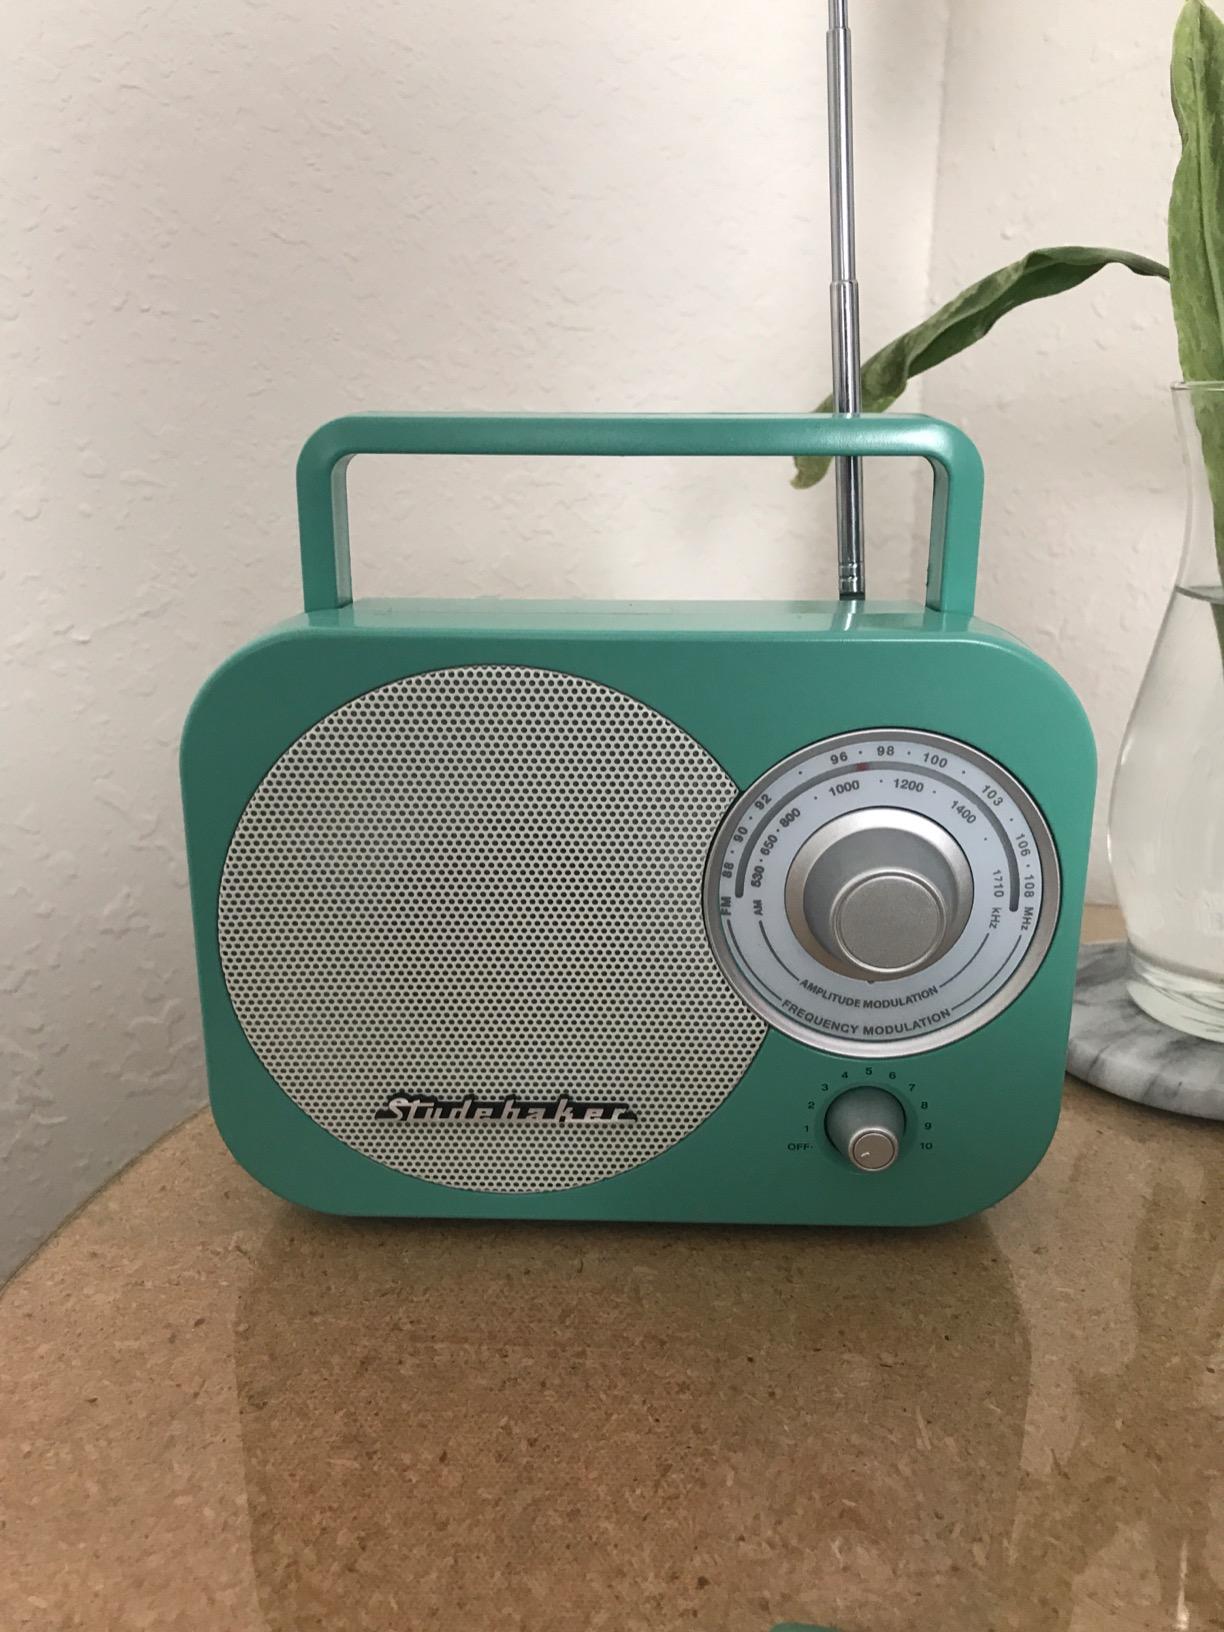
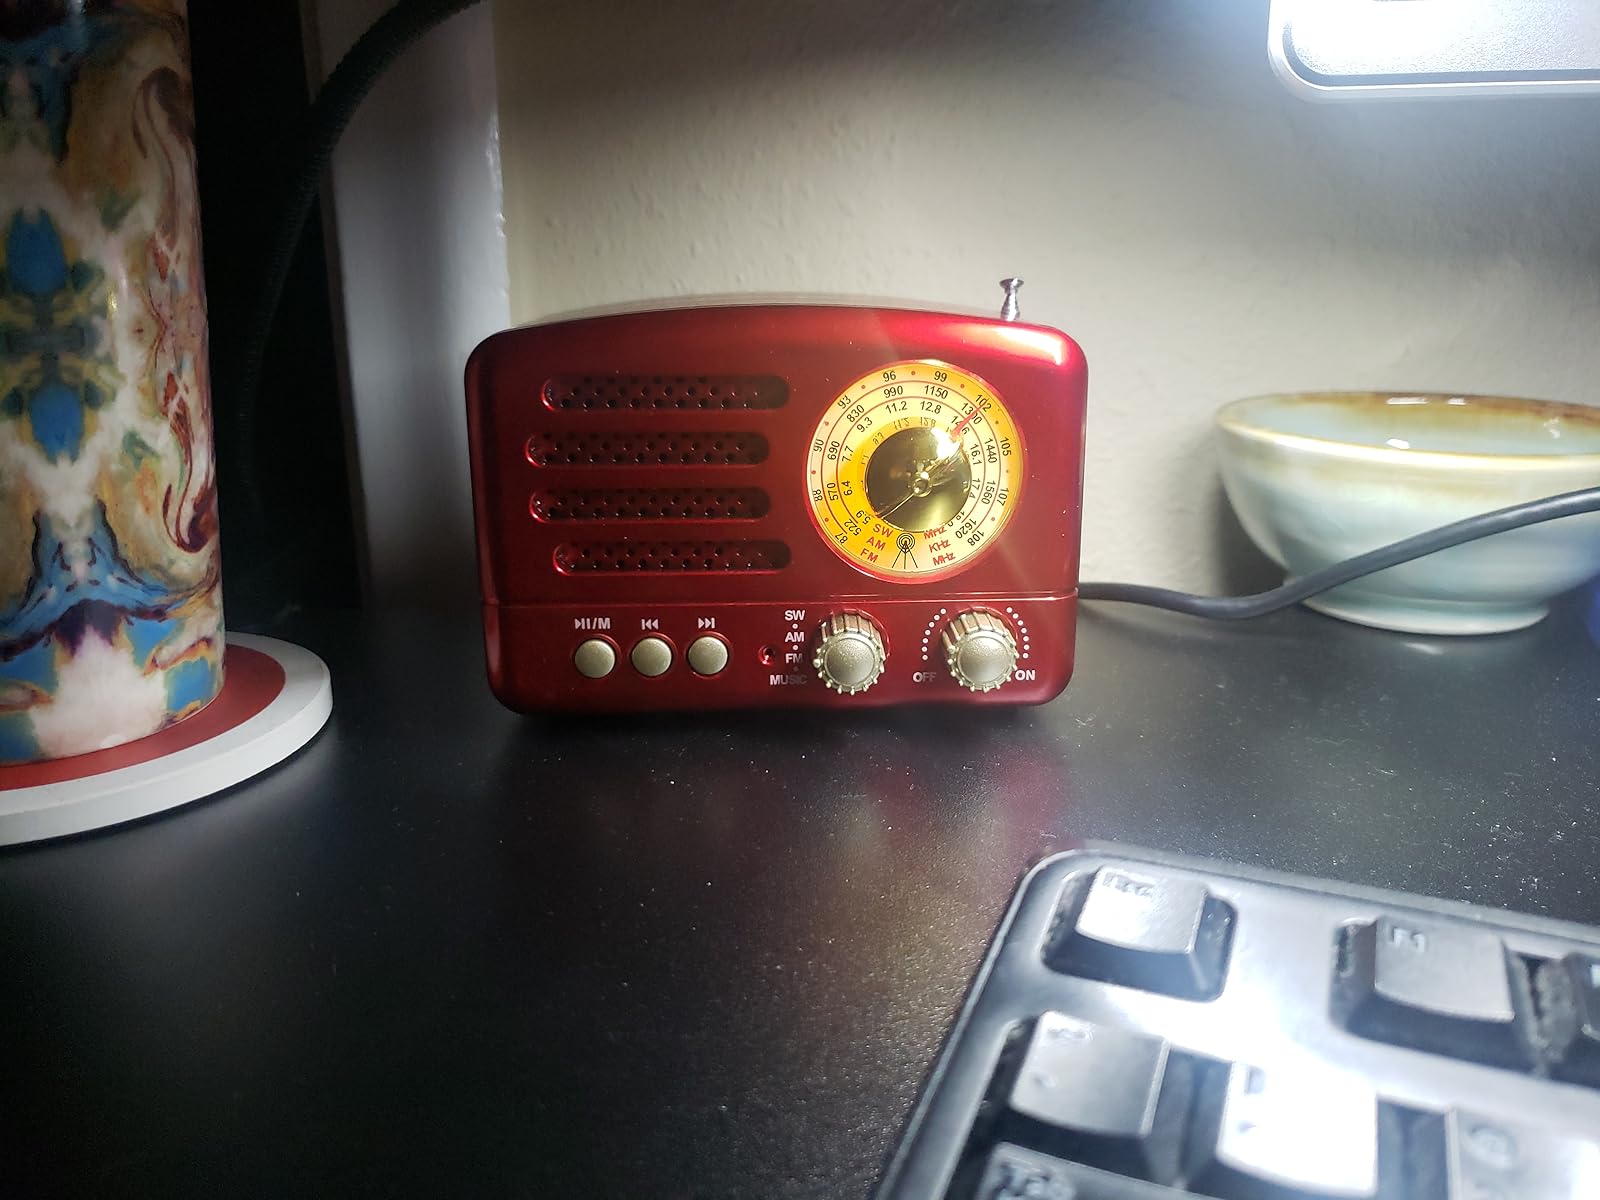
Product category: radio
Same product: no